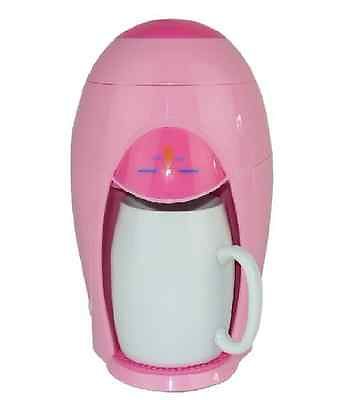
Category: coffee maker